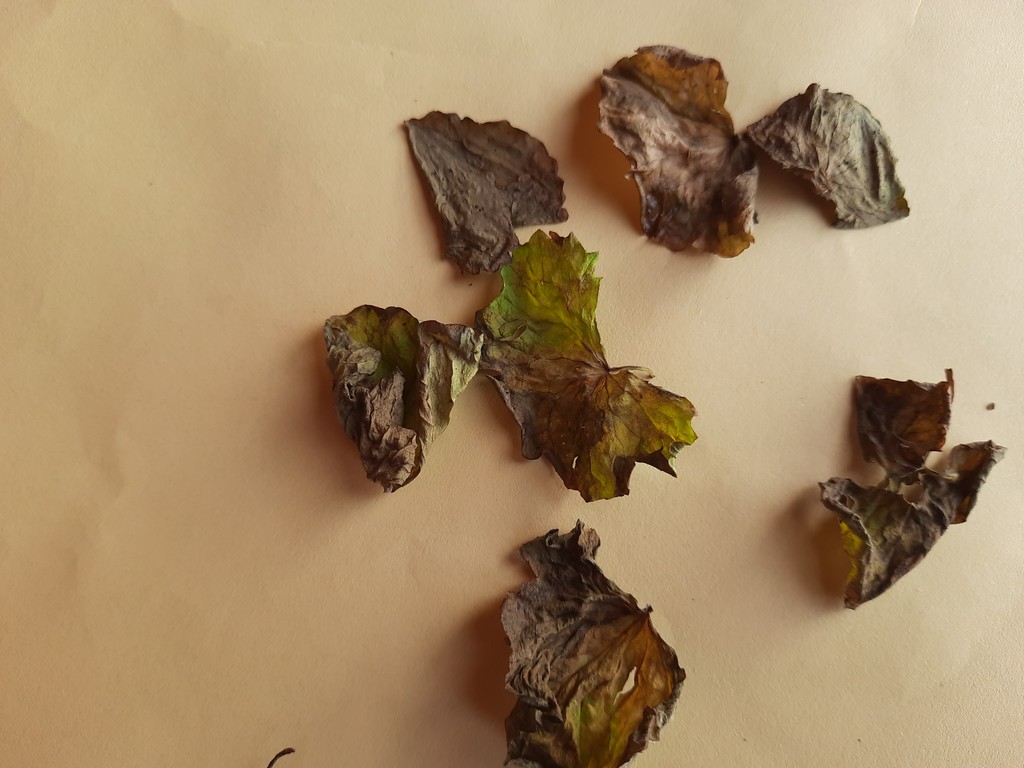
Label: Dried